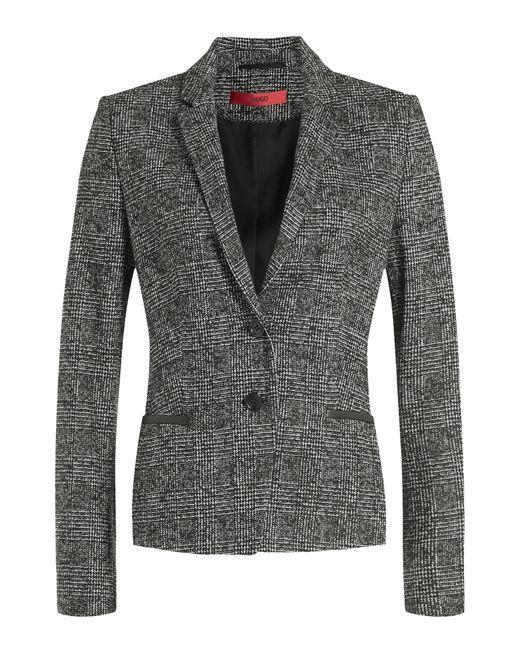
Ein schwarzgrauer Anzug aus Wolle oder Baumwolle, formelle Kleidung